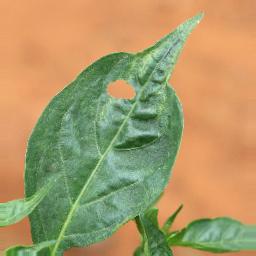
Label: mites_and_trips